Ali Khamenei

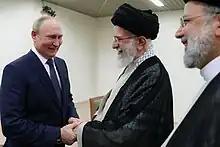
Khamenei and Iranian President Ebrahim Raisi in meeting with Russian President Vladimir Putin, 19 July 2022

Within Iran, Khamenei is the most powerful political authority. He is the head of state of Iran, the commander-in-chief of its armed forces, and can issue decrees and make the final decisions on the main policies of the government in economy, the environment, foreign policy, and national planning in Iran. As supreme leader, Khamenei has either direct or indirect control over the executive, legislative, and judicial branches of government, as well as the military and media. All candidates for the Assembly of Experts, the presidency and the Majlis (Parliament) are vetted by the Guardian Council, whose members are selected directly or indirectly by the Supreme Leader of Iran. There have also been instances when the Guardian Council reversed its ban on particular people after being ordered to do so by Khamenei.